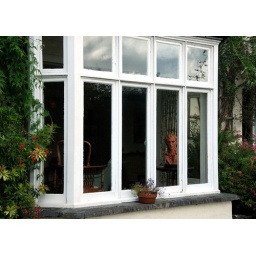
A bust of Wordsworth sits in the window of the library